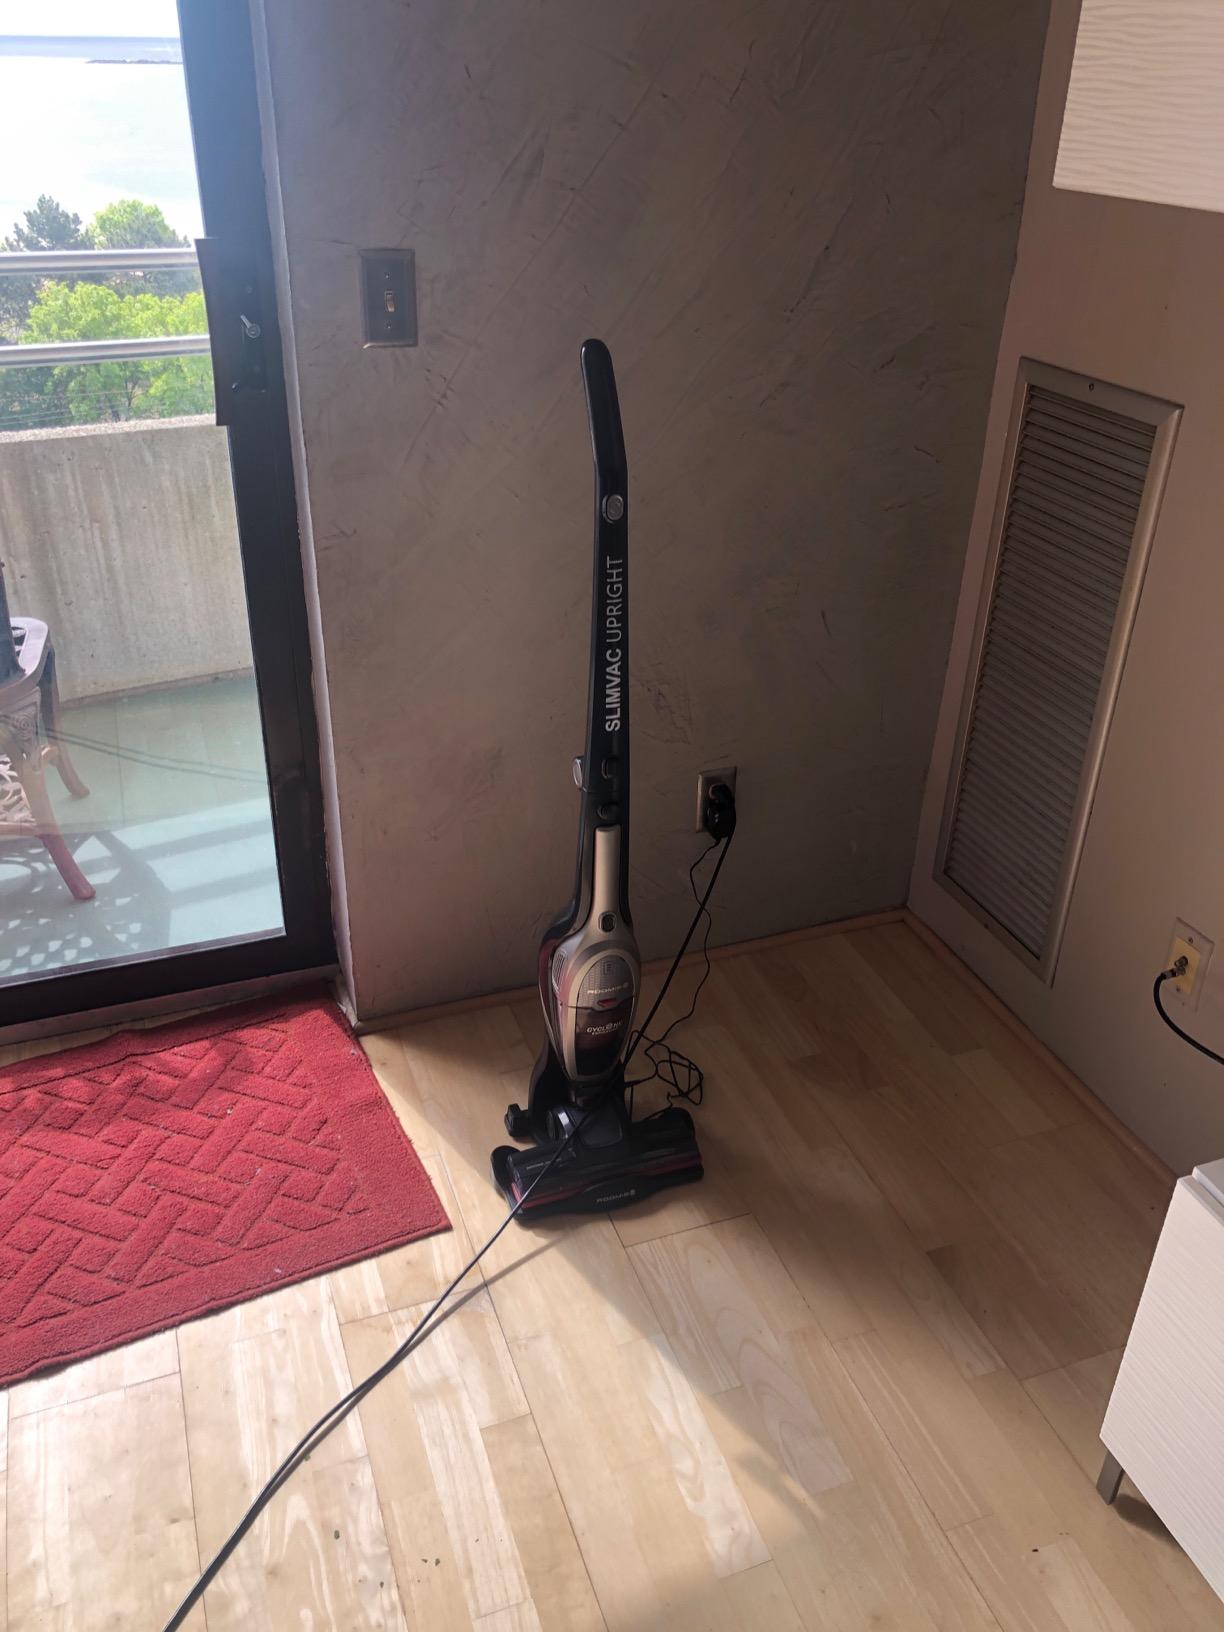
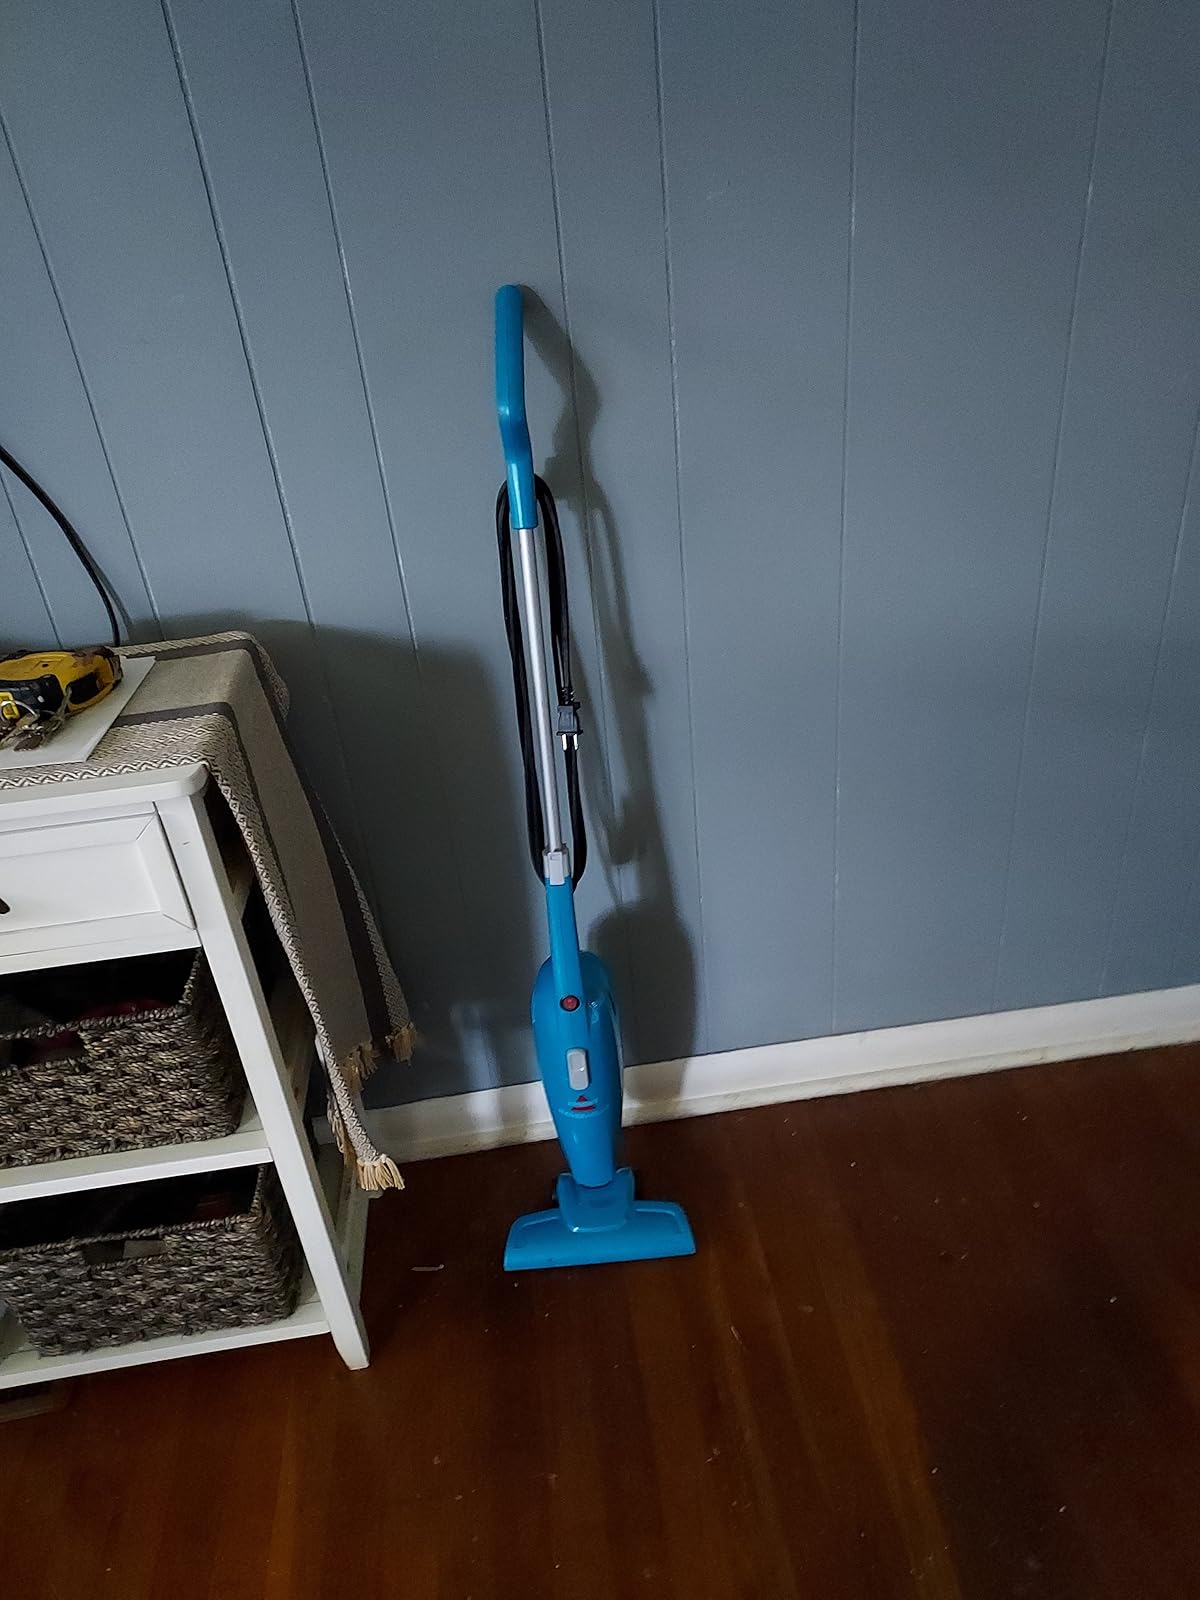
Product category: items_vacuum
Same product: no